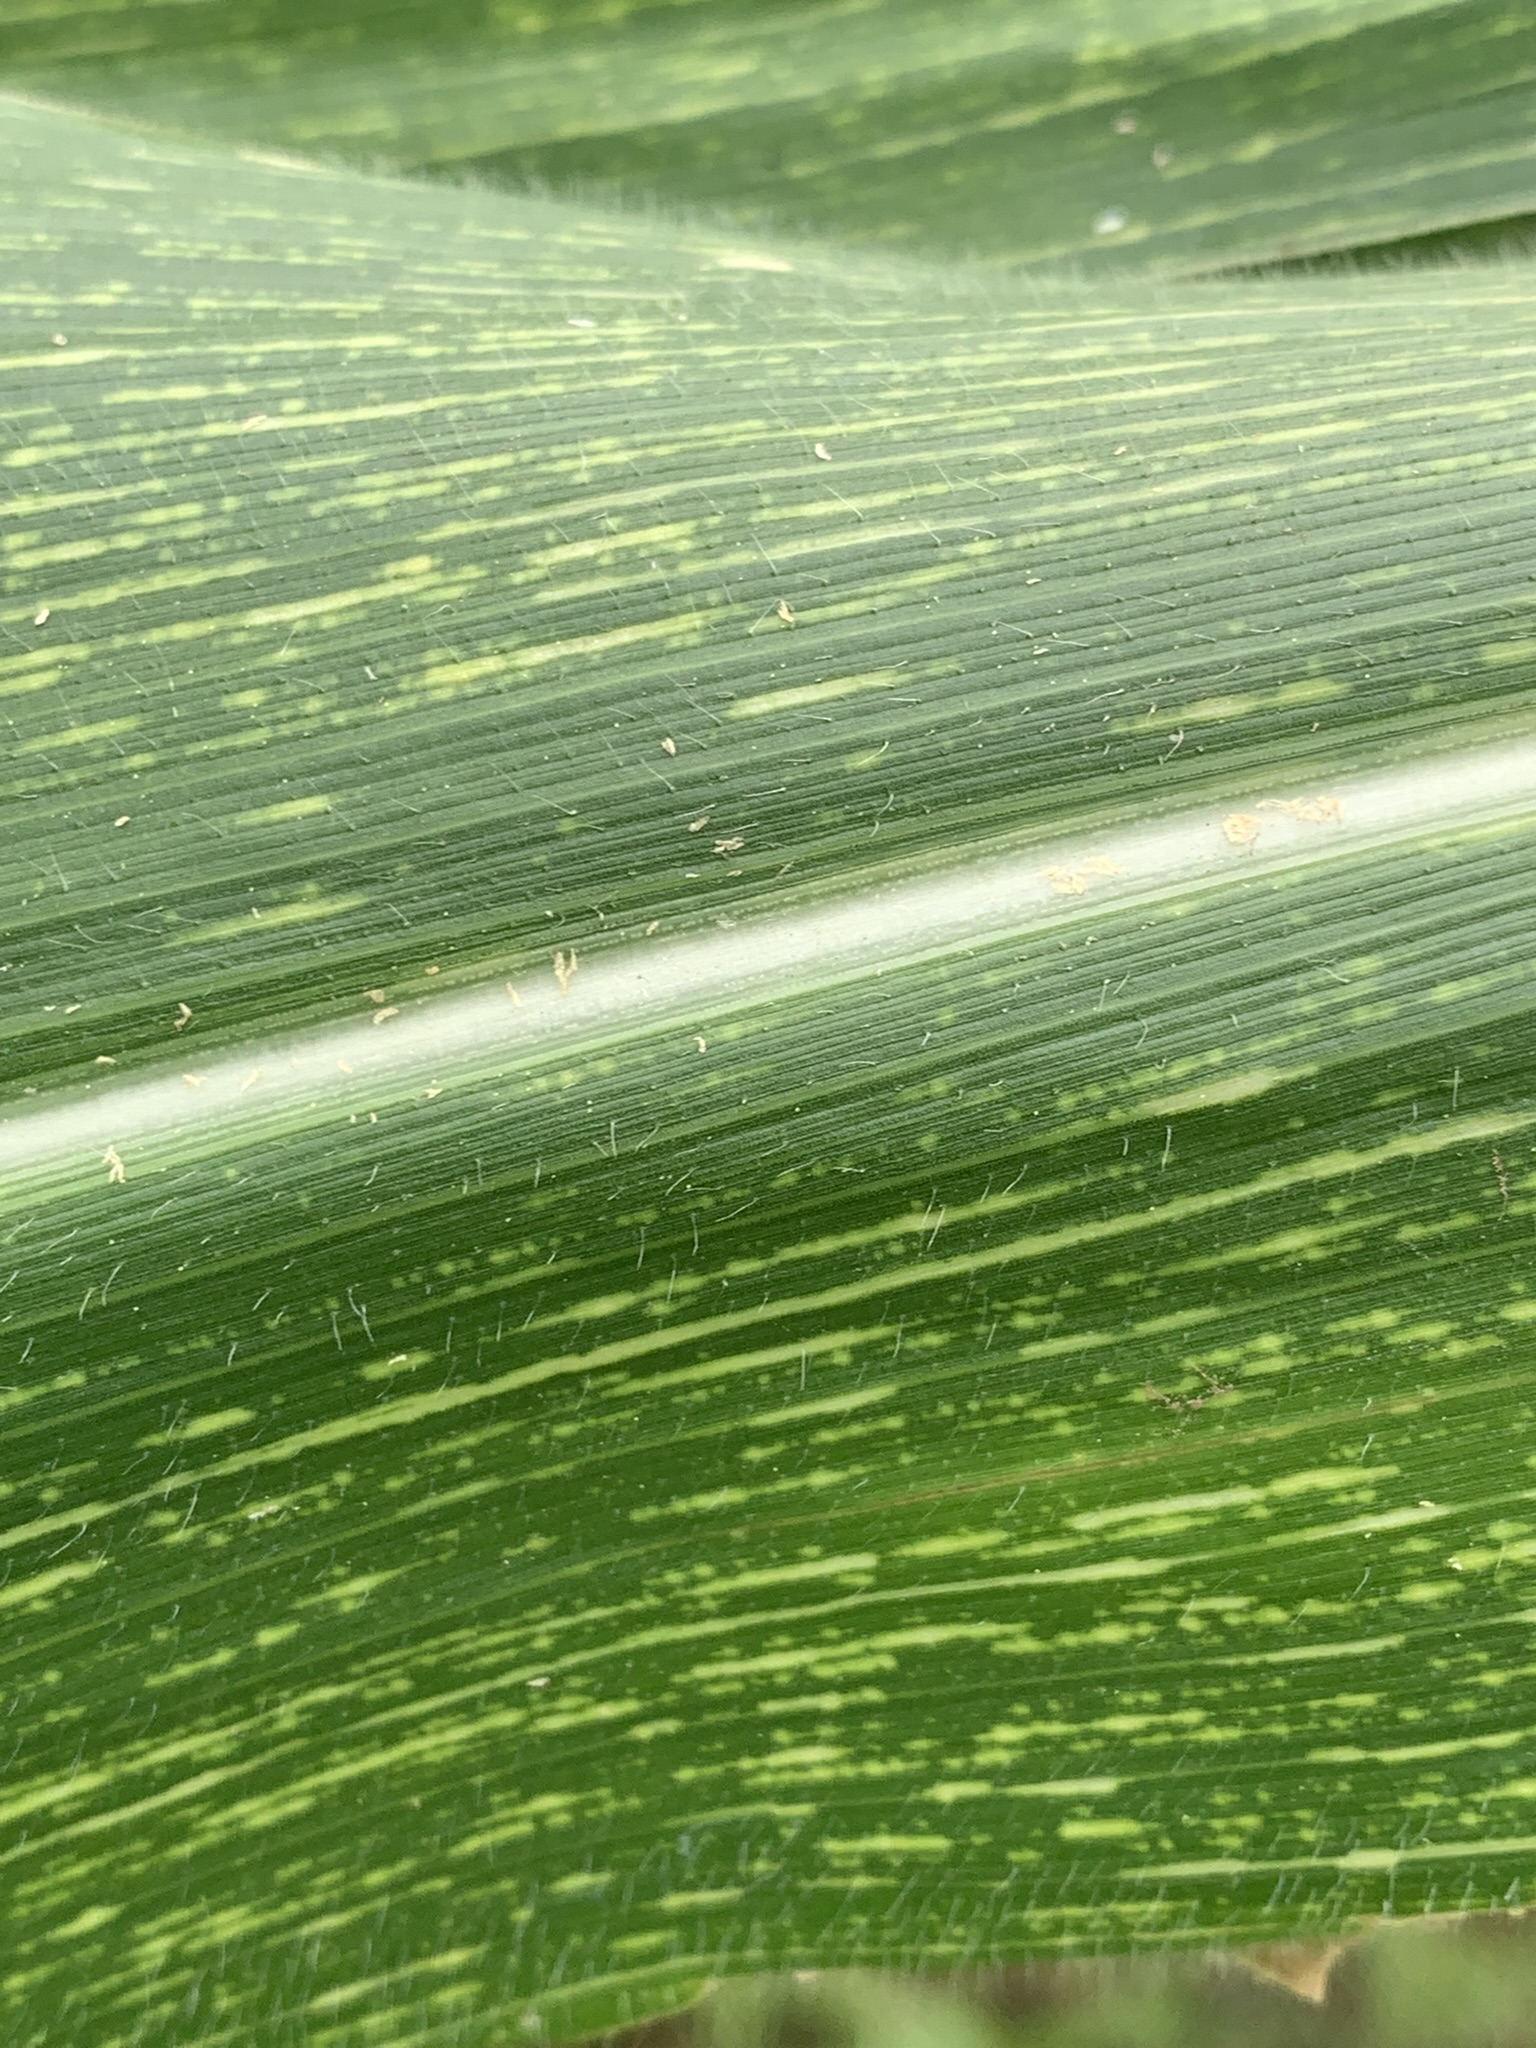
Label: MSV